The Turn of the Screw

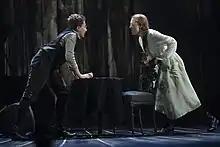
Alexa Harwood and Alexandros Swallow as Flora and Miles in the 2019 New Zealand Opera production directed by Thomas de Mallet Burgess

"The Turn of the Screw" has been the subject of a range of adaptations and reworkings in a variety of media. Many of these have, themselves, been analysed in the academic literature on Henry James and neo-Victorian culture.